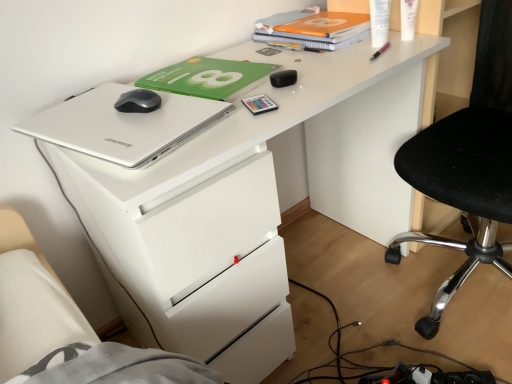
Question: From the image's perspective, there is one laptop below the green matte paperback book at upper center. Please locate it and provide its 2D coordinates.
Answer: [(0.242, 0.326)]